Abbott Elementary season 2

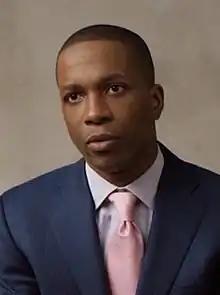
Leslie Odom Jr. (pictured) is introduced as Draemond Winding during the second season.

A week before the season premiered, it was announced that the season would see the introduction of various recurring guest stars, including Lauren Weedman as Kristen Marie, Keyla Monterroso Mejia as Ashley Garcia, and Leslie Odom Jr. as Draemond Winding. All of whom appeared within the first eight episodes of the season.